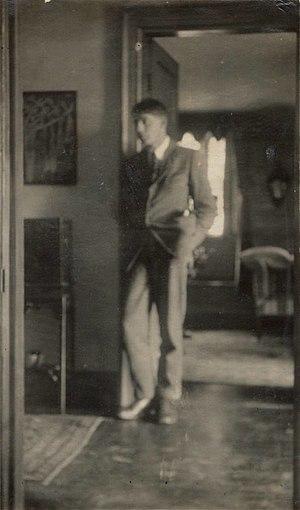
David Garnett est un écrivain et éditeur britannique. Membre du Bloomsbury Group, il obtint la reconnaissance littéraire avec Lady into Fox, qui reçut le James Tait Black Memorial Prize en 1922 et le Hawthornden Prize l'année suivante. Enfant, il portait un manteau en peau de lapin, ce qui lui valut le surnom de « Bunny », sous lequel ses amis et ses proches le désignèrent tout le long de sa vie.